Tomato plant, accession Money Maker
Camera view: horizontal (90 deg, fisheye); turntable rotation: 180 degrees
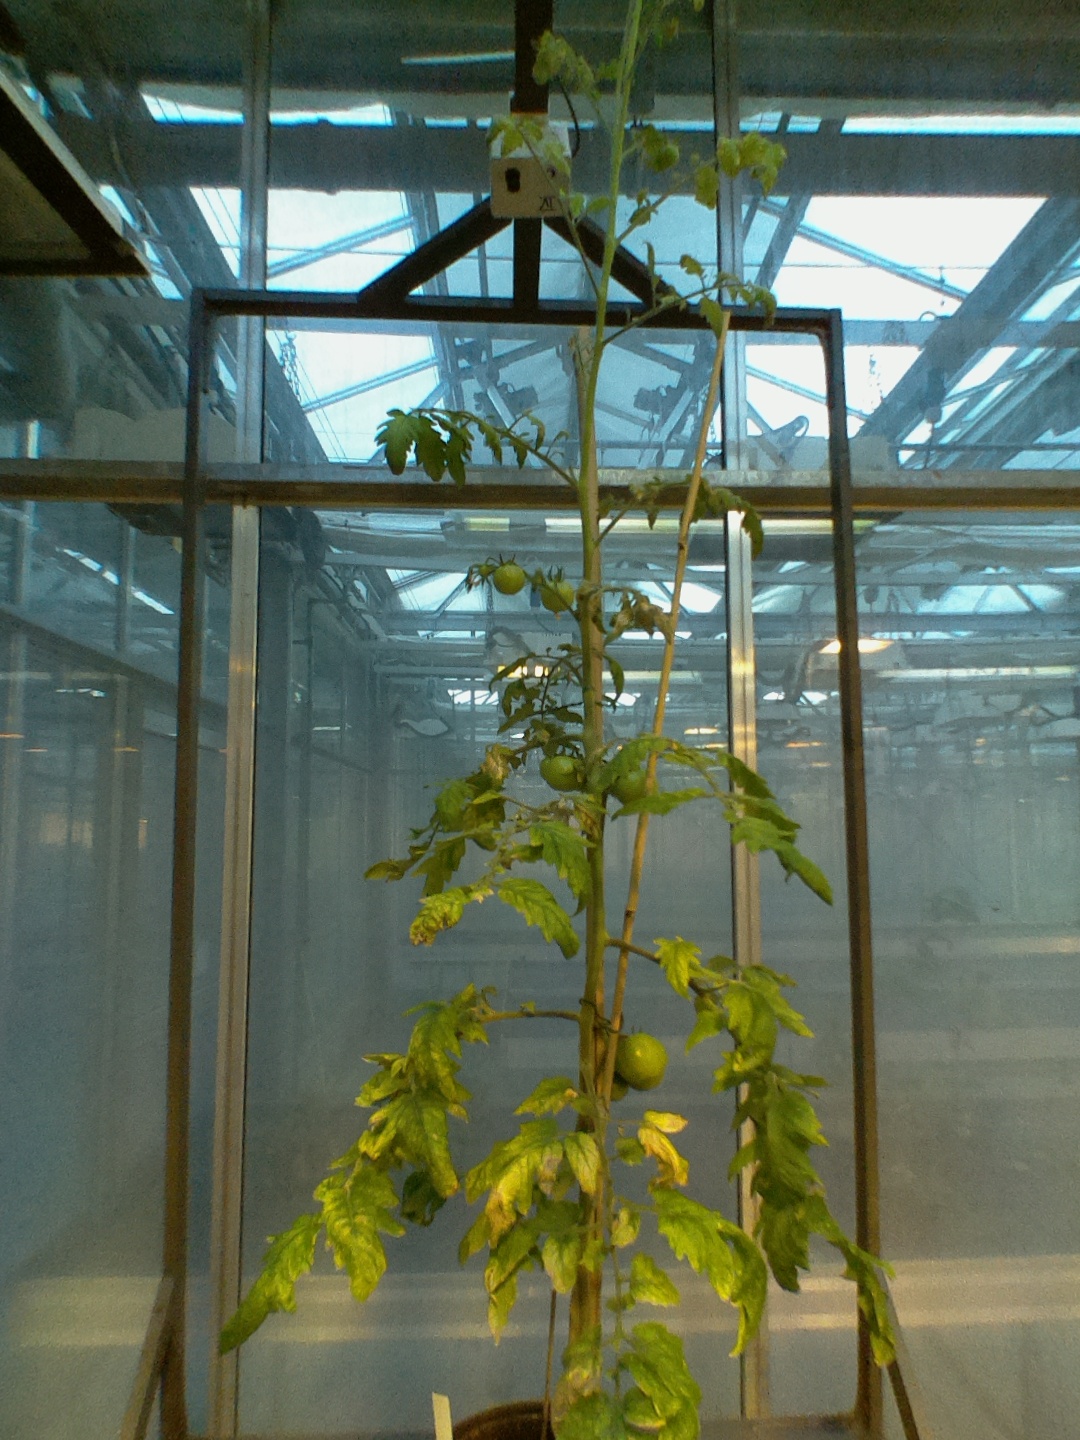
BBCH growth stage 78: 80% -90% of final fruit size